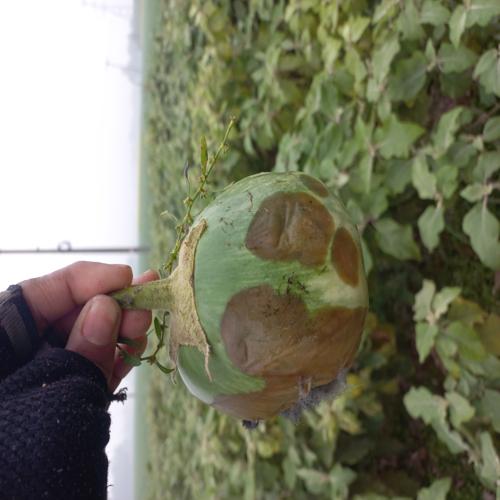
Label: Phomopsis Bright